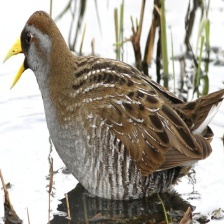
Species: SORA
Scientific name: PORZANA CAROLINA
ImageNet parent category: european_gallinule